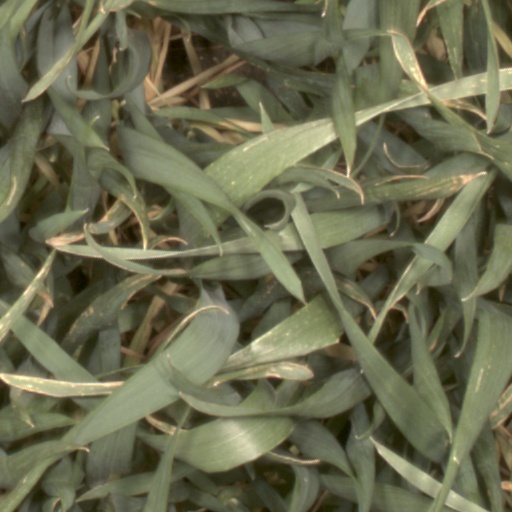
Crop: wheat